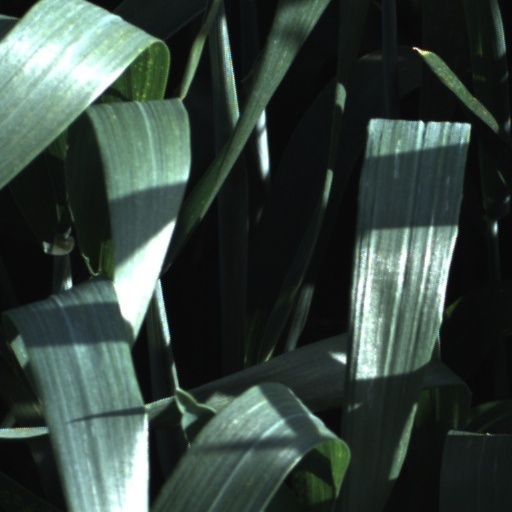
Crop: wheat